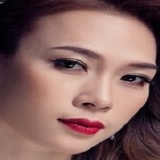
ca sĩ Hồ Quỳnh Hương